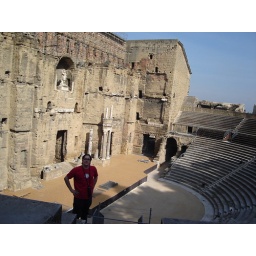
The only Roman theater wall left in Europe